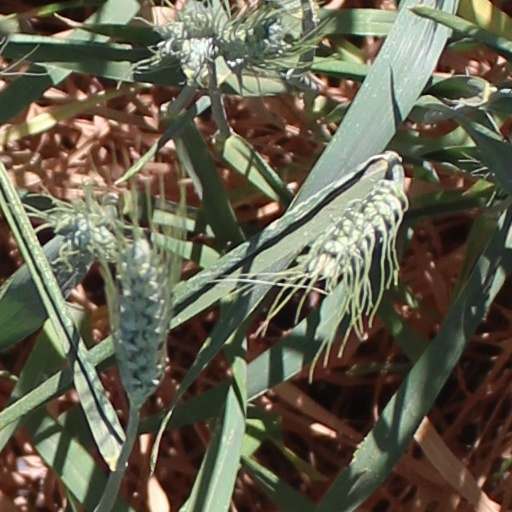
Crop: wheat